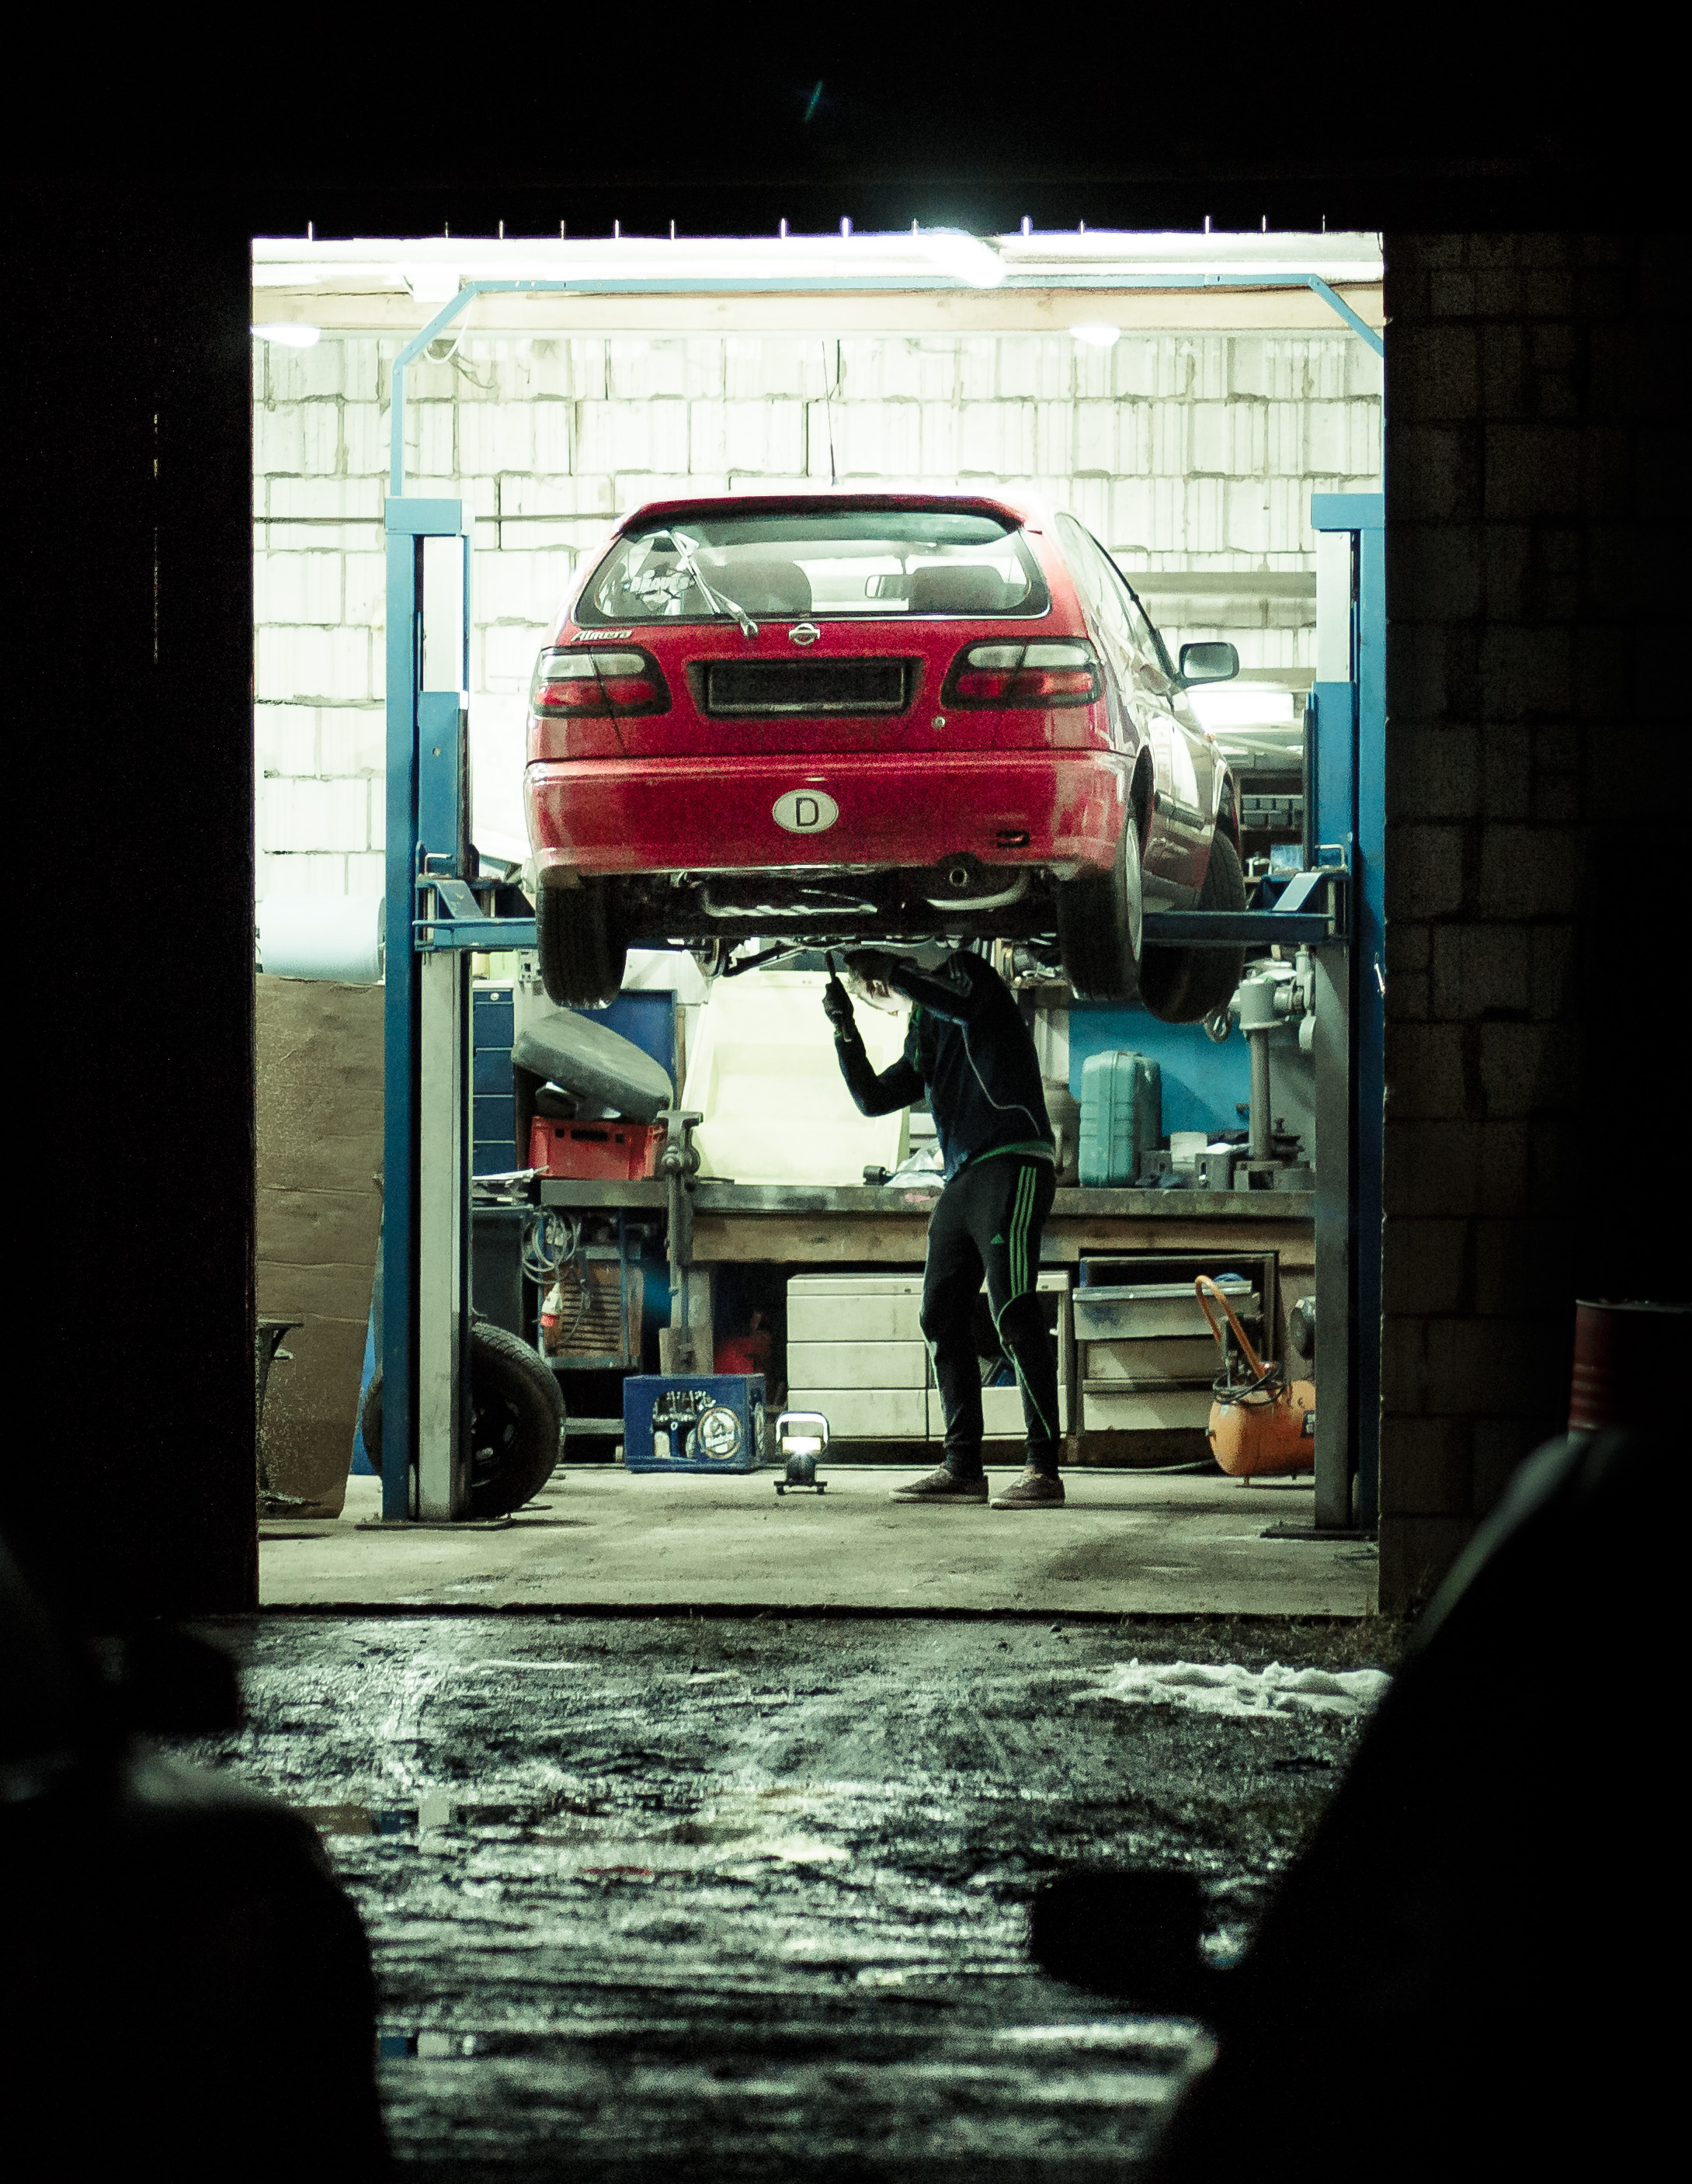
light, transport, vehicle, darkness, screenshot